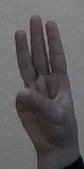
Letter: thaa